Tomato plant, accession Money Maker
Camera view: bottom (45 deg); turntable rotation: 270 degrees
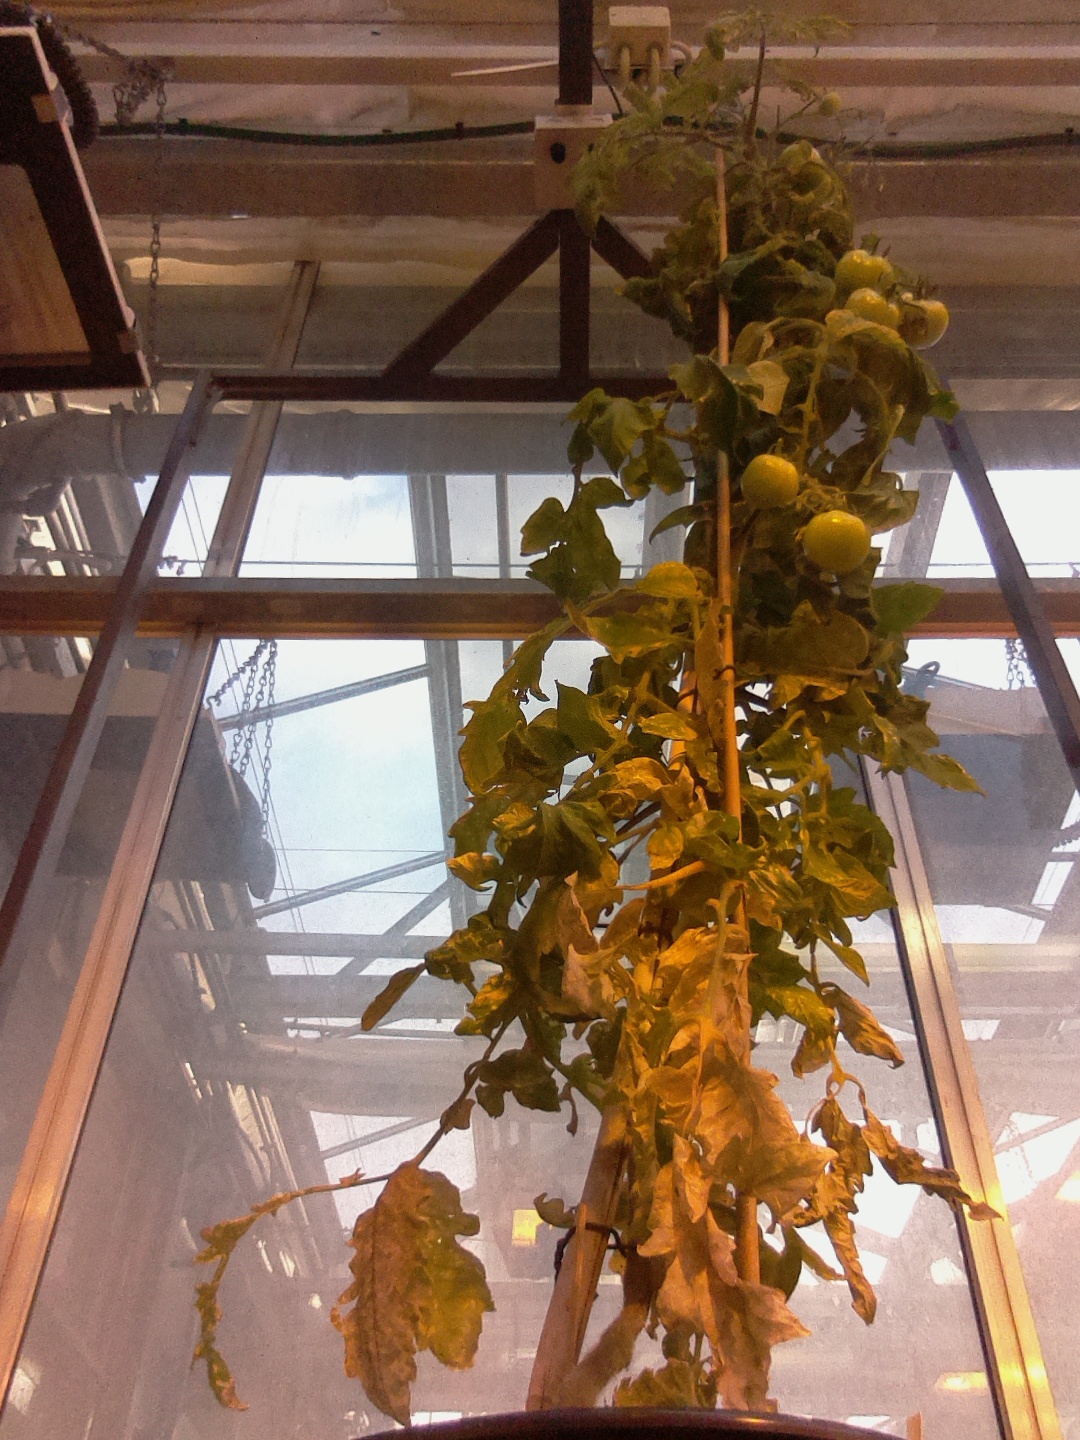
BBCH growth stage 79: 90% -100% of final fruit size